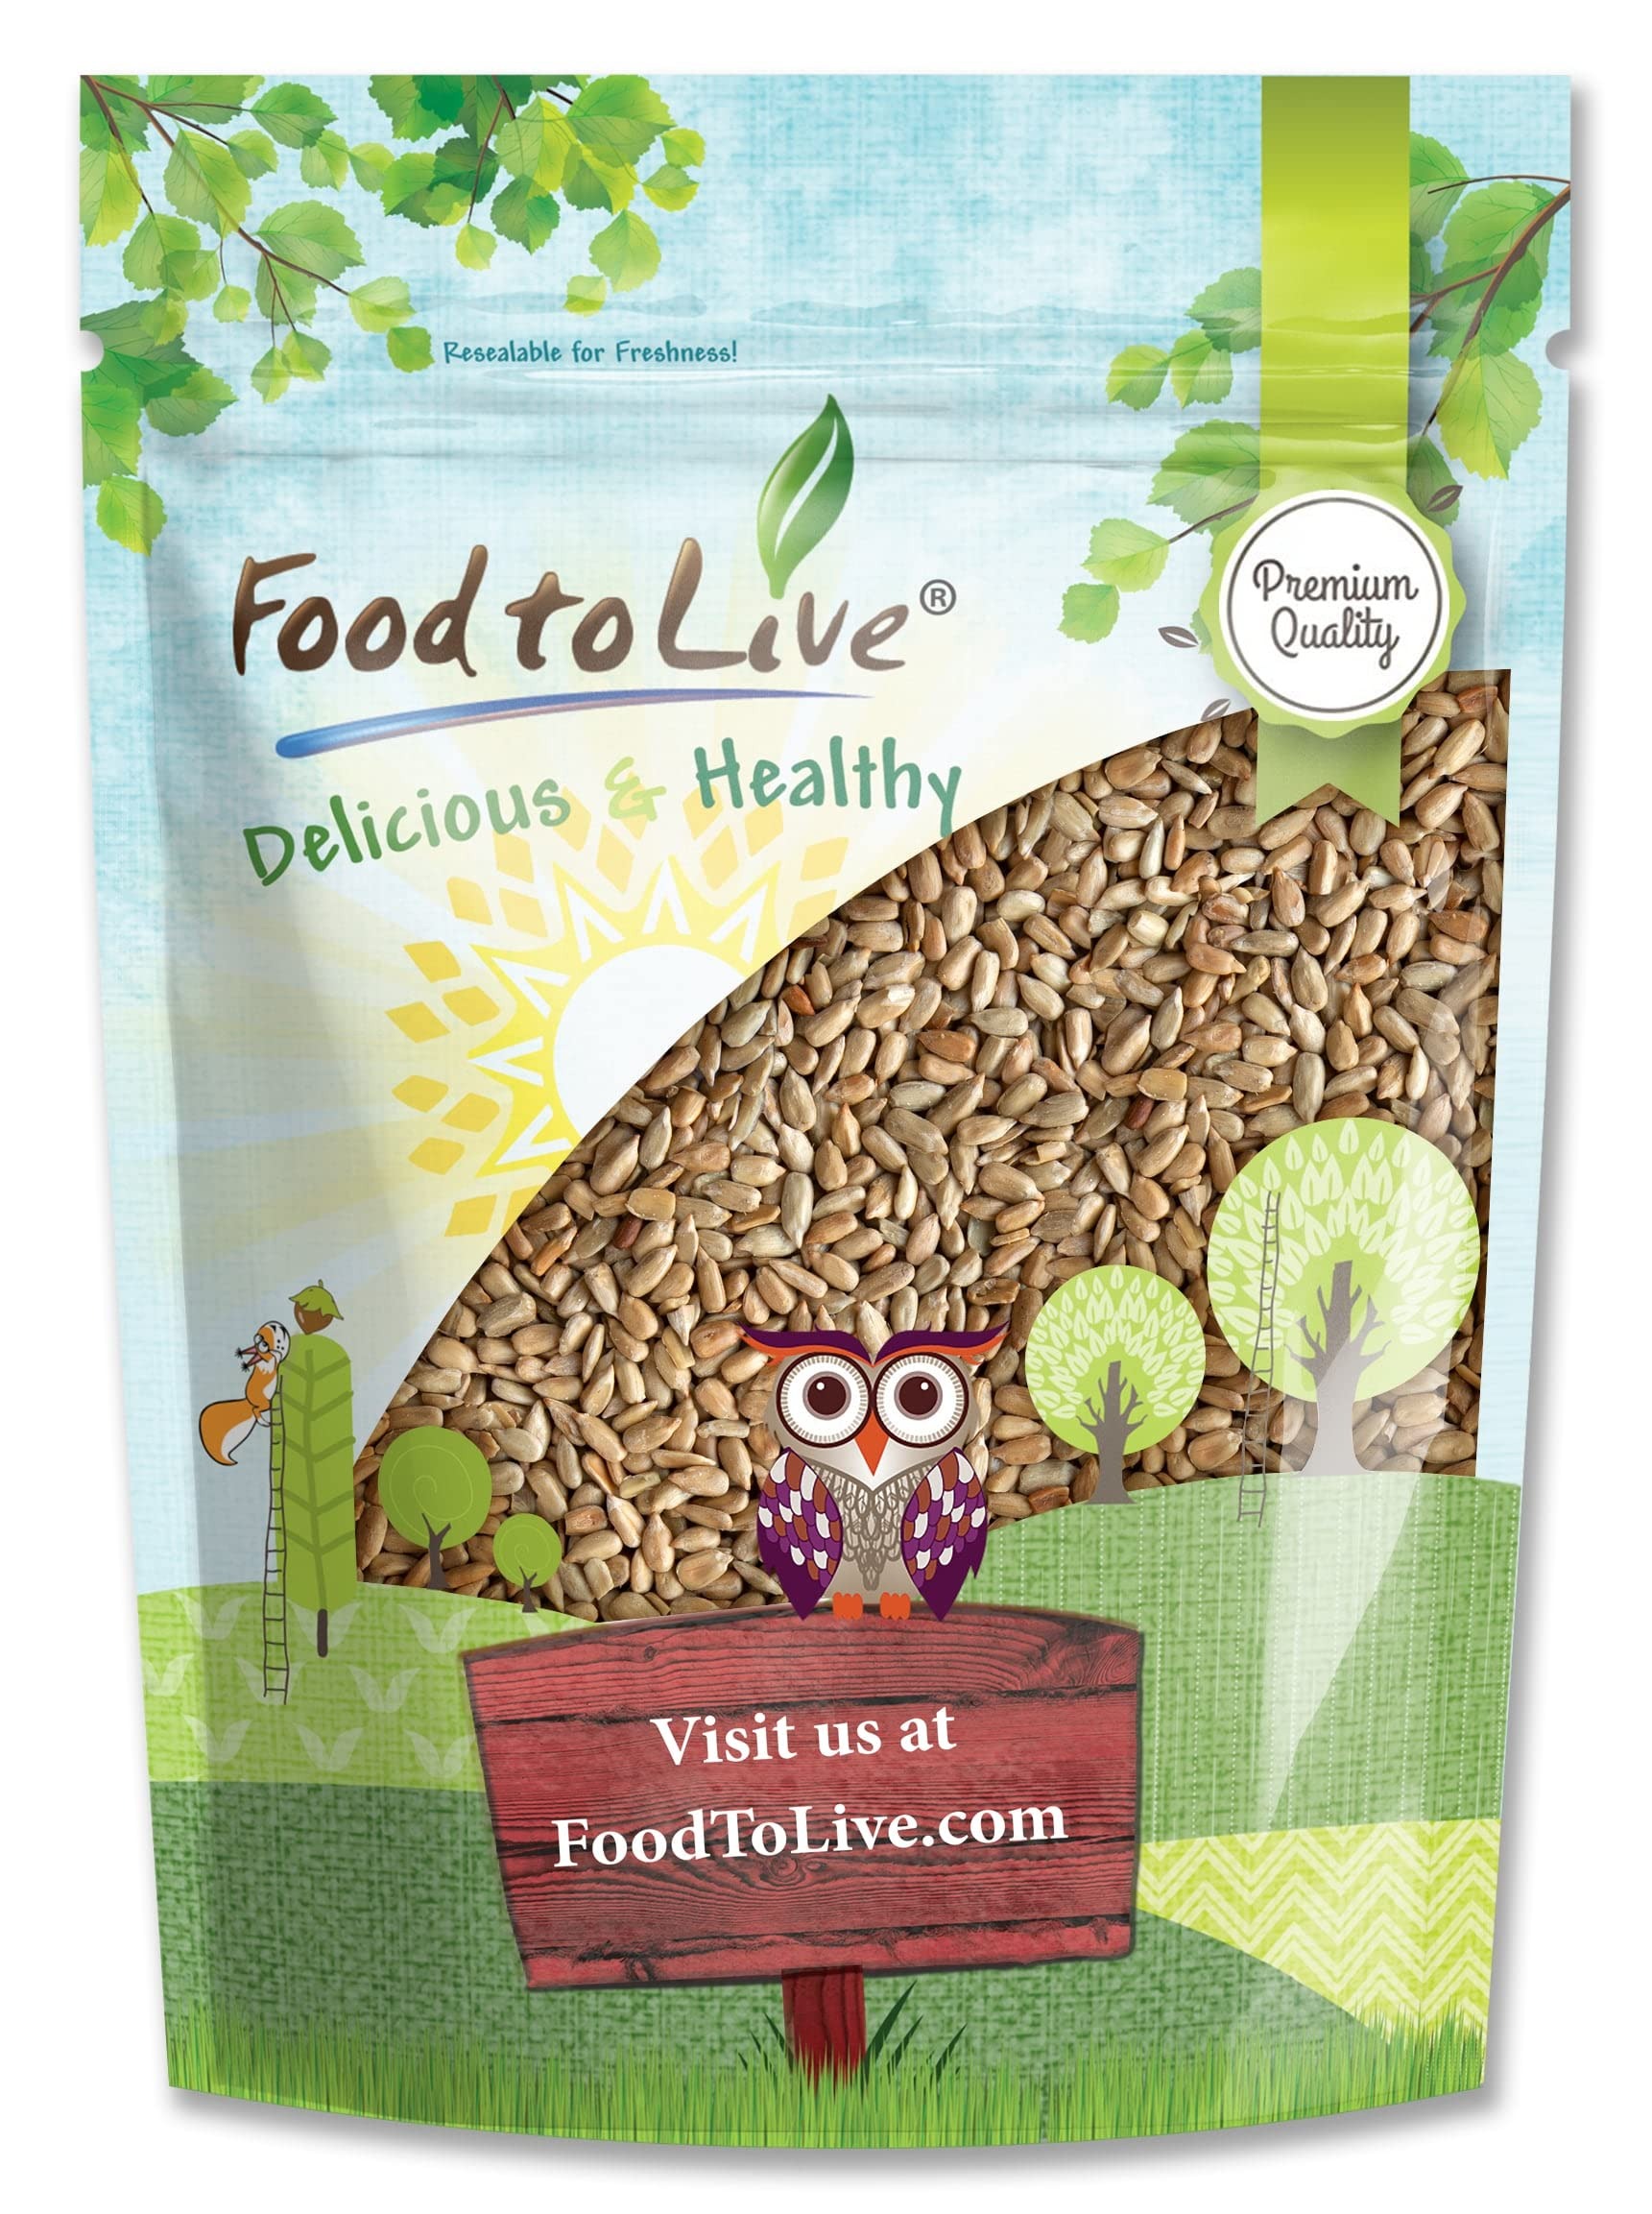
Item Name: Food to Live Dry Roasted Sunflower Seed Kernels, 1 Pound Unsalted, Oven Roasted, No Oil Added, Hulled, No Shell, Vegan, Kosher, Keto. Natural Flavor. Rich in Protein and Healthy Fats. Tasty Snack
Bullet Point 1: ✔️ PREMIUM QUALITY, KOSHER & VEGAN: Food to Live’s Roasted Sunflower Seeds are a premium-quality product that is certified Kosher and Vegan-friendly. Besides, it’s cholesterol and trans-fat-free.
Bullet Point 2: ✔️ UNSALTED, OVEN ROASTED WITH NO OIL: Our Sunflower Seeds are roasted in an oven without using oil, and do not contain salt, hence, are low in sodium.
Bullet Point 3: ✔️ GREAT SNACK AND CHIPS SUBSTITUTE: Roasted Sunflower Seeds make an excellent snack to grab while watching movies. A perfect alternative to high-sodium chips and popcorn.
Bullet Point 4: ✔️ VERSATILE USES: Sunflower Seeds can also be used in a variety of dishes as a nutritional booster: add them to your granola, cereals, and oatmeal. Sprinkle over salads, avocado or tuna toasts, use in baking, and make homemade whole-grain bars.
Value: 16.0
Unit: Ounce

Price: 9.83